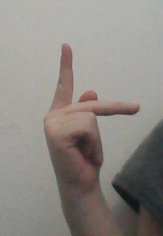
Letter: dha